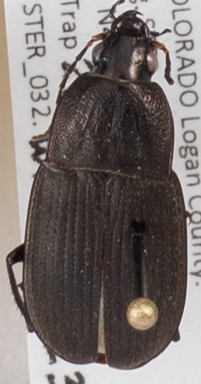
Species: Chlaenius tomentosus
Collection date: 2015-07-23
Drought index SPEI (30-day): -0.2
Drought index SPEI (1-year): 1.45
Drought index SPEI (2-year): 1.498